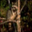
Label: raccoon